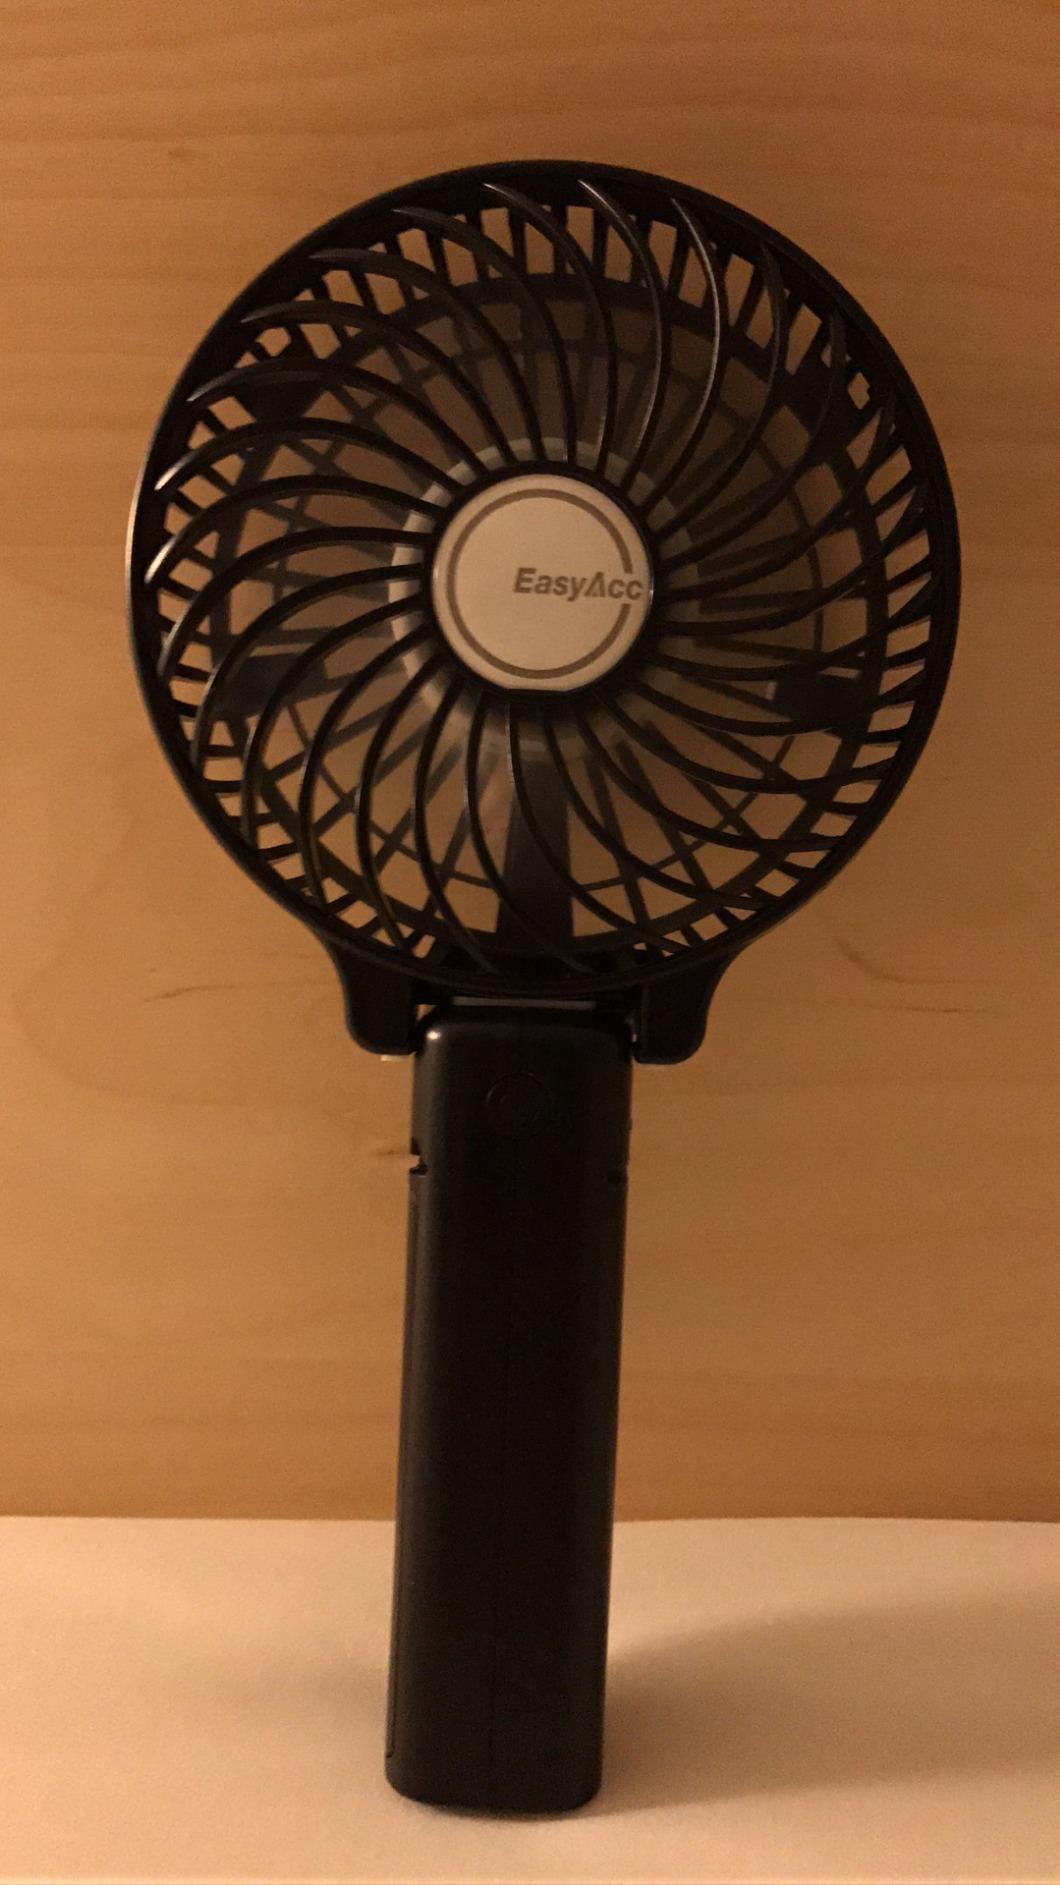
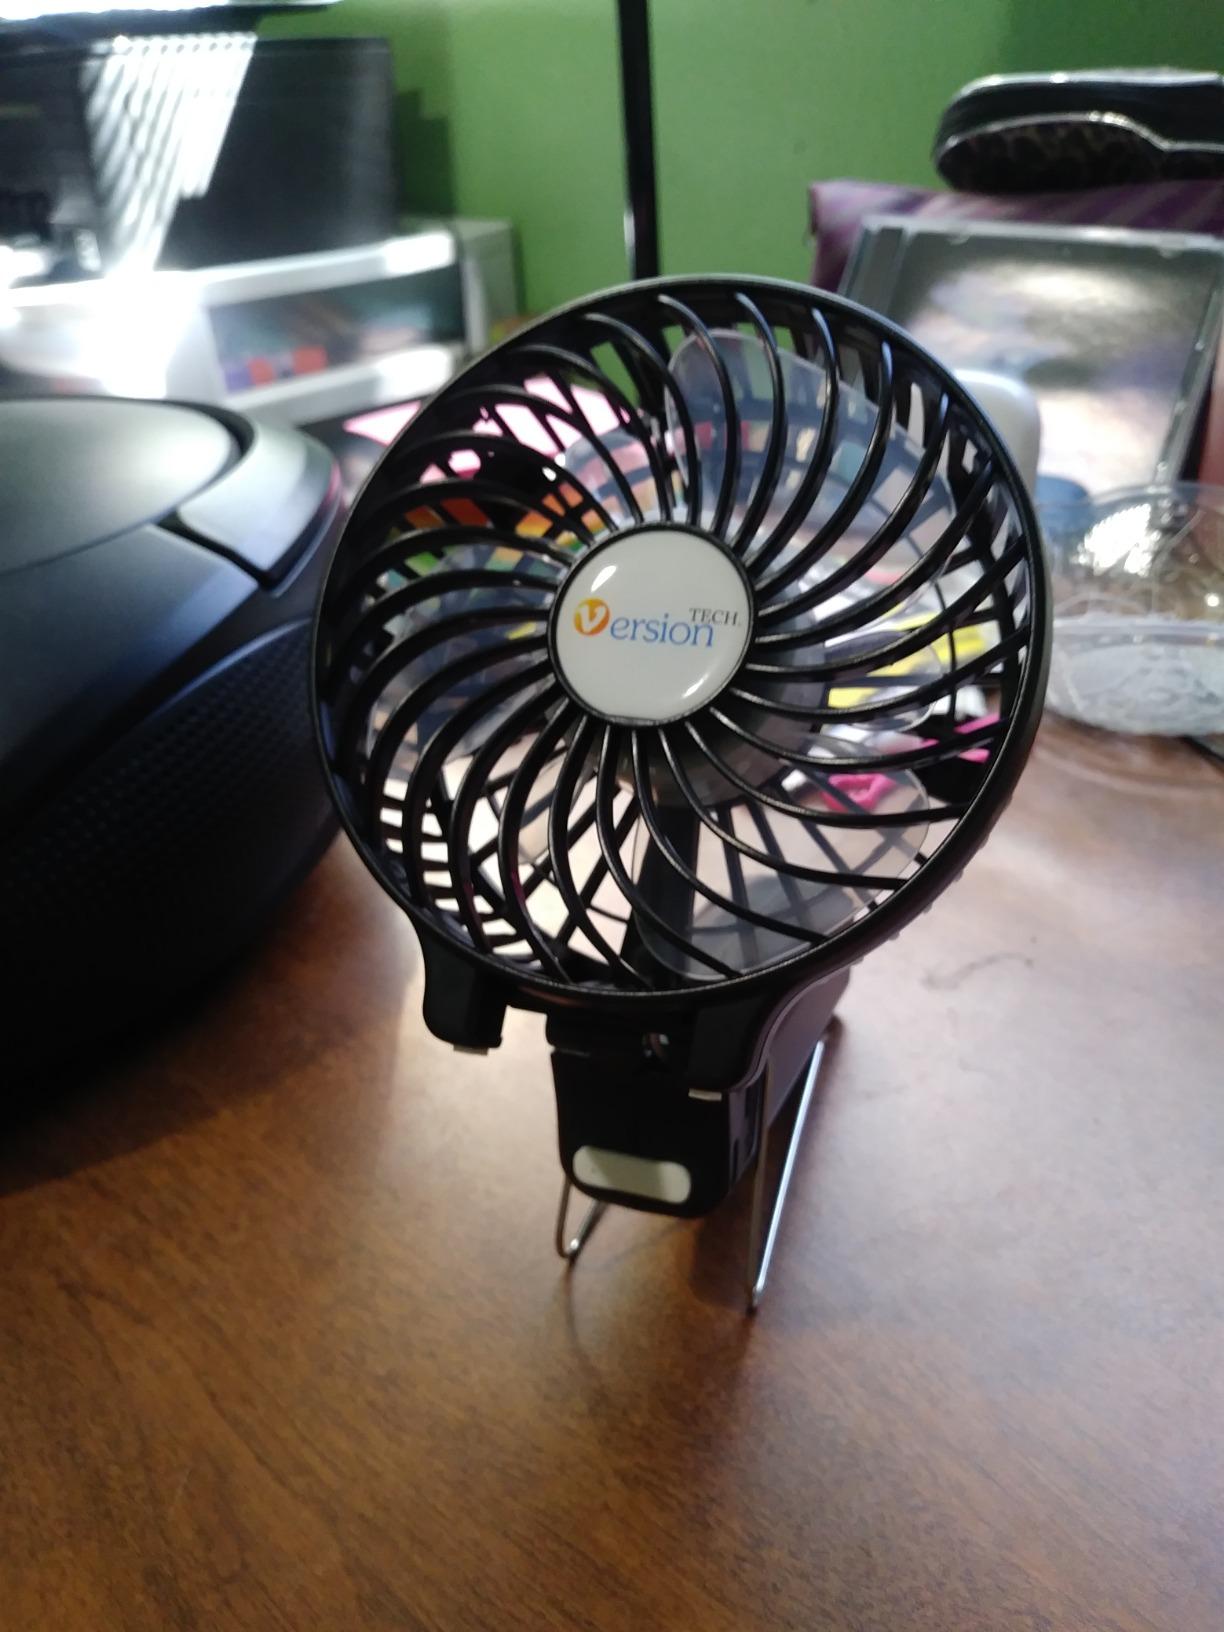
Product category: fan
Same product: no